Moro family

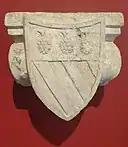
The emblem of House of Moro carved in stone, kept at the Correr Museum in Saint Mark's Square

Native of the Roman Mauretania, the family settled in Rome in the 1st century, before spreading to several other European cities within the Empire. One of these branches settled in "Patavium", and flourished there. Indeed, the family played an important role in the administration of its government: in 421 or 434, some consuls gathered to the Venetian lagoon to lay the foundations of Venice. Among them, consul Albinus Maurus (Venetian: "Albino Mòro") from "Patavium" co-founded, on the Realtine islands, the first settlements of the new city, from which this Venetian House began. Indeed, during the first years of their settlement in the Venetian lagoon, the administrators of the new city remained subject to the administration of the cities from which they came. Thus, Padua sent annual magistrates to Rialto with the title of consuls; the names of some of these officials have been handed down to us; they are: Albino Moro, Antonio Calvo, Alberto Faliero, Tommaso Candiano, Hugo Foscolo, Cesare Dandolo, who founded the patrician families of the Moros, the Calvis, the Candianis, the Falieris, families which still existed at the time of the fall of the republic in Venice, Bergamo, Brescia and, outside the Venetian Republic, in Genoa and Turin. In the library of the Camaldolese convent of San Michele, near Venice, there is a decree issued by the Senate of Padua in 421, which orders the construction of a town at Rialto and the concentration on this point of the inhabitants who had previously been scattered in various surrounding islands.